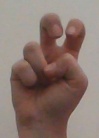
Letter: toot